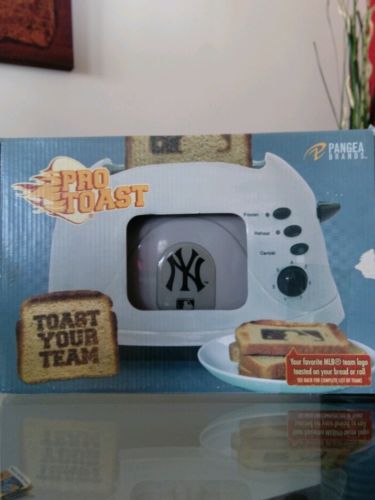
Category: toaster